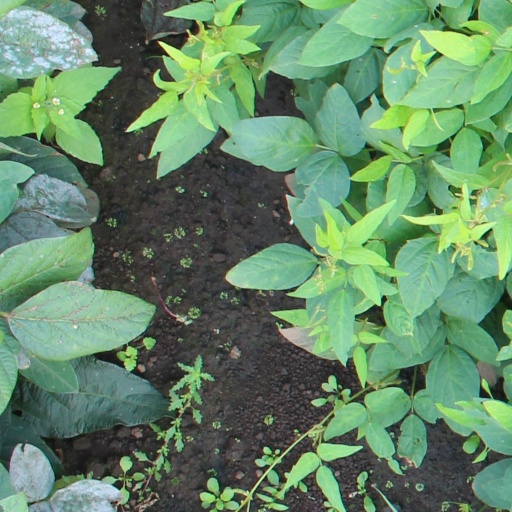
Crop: soybean